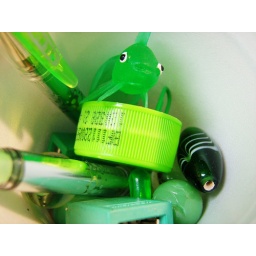
green stuff from my desk in a cup